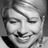
Emotion: happy